Vajrayana

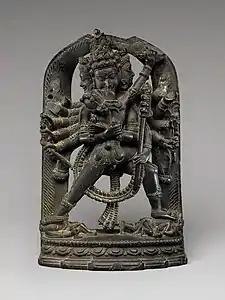
12th century stone statue of Chakrasamvara in sexual union with Vajravarahi from Bengal

There is an extended body of texts associated with Buddhist Tantra, including the "tantras" themselves, tantric commentaries and "shastras", "sadhanas" (liturgical texts), ritual manuals (Chinese: 儀軌; Pinyin: "Yíguǐ"; Rōmaji: "Giki"), dharanis, poems or songs ("dohas"), termas and so on. According to Harunaga Isaacson,